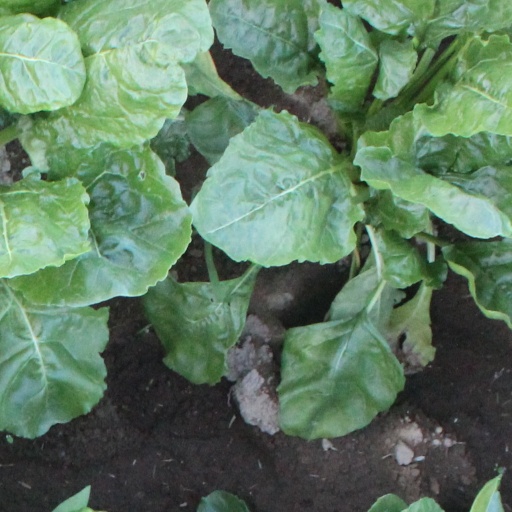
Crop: sugar beet